Largest prehistoric animals

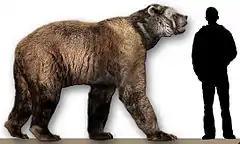
"Arctodus simus" reconstruction

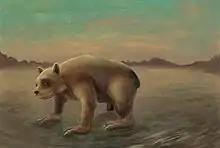
"Chapalmalania", the giant procyonid

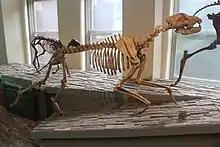
Skeletal mount of "Epicyon haydeni"

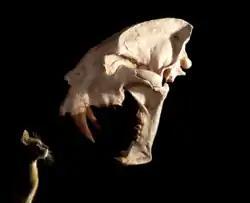
Comparison between "Amphimachairodus giganteus" and the modern domestic cat

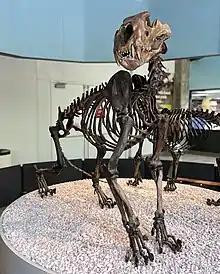
Skeleton of "Panthera atrox" at the La Brea Tar Pits Museum

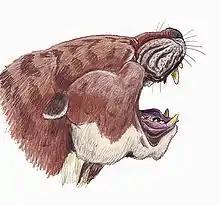
"Sarkastodon"

The largest known oxyaenid was "Sarkastodon" weighing in at .